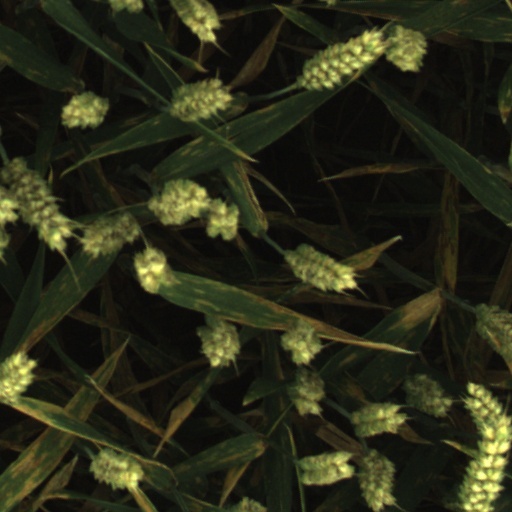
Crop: wheat